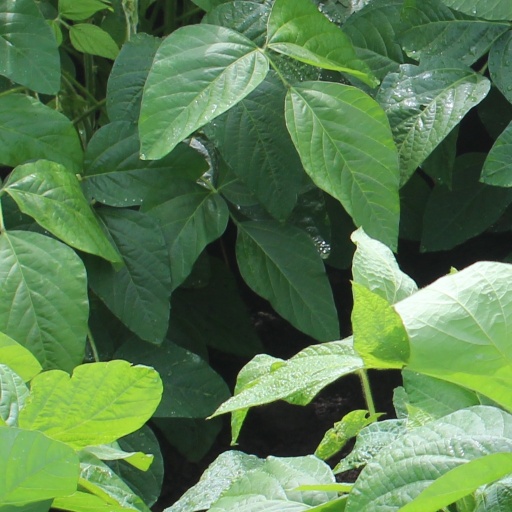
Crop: soybean